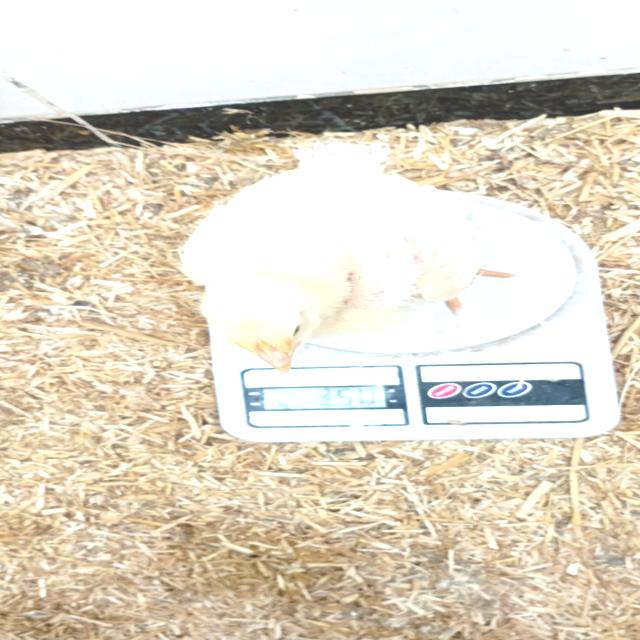
Weight: 350 g